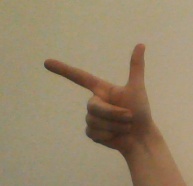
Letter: yaa